Lemnos, Victoria

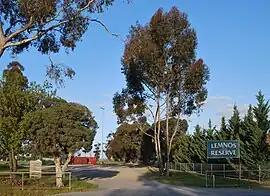
The entry to Lemnos Reserve

Lemnos is a locality in the Goulburn Valley region of Victoria, Australia, on the outskirts of the regional city of Shepparton. At the 2006 census, Lemnos had a population of 369, which had dropped to 246 at the 2016 census.